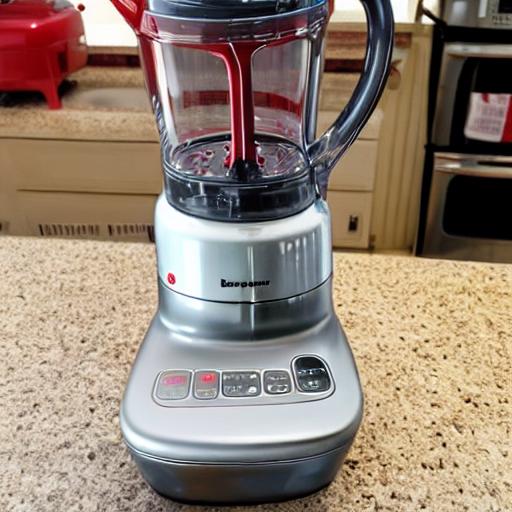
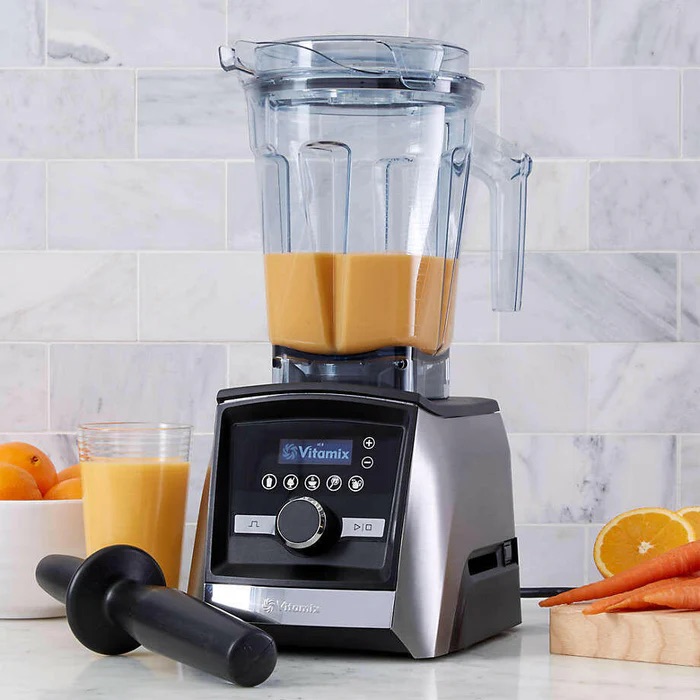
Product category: items_blender
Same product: no